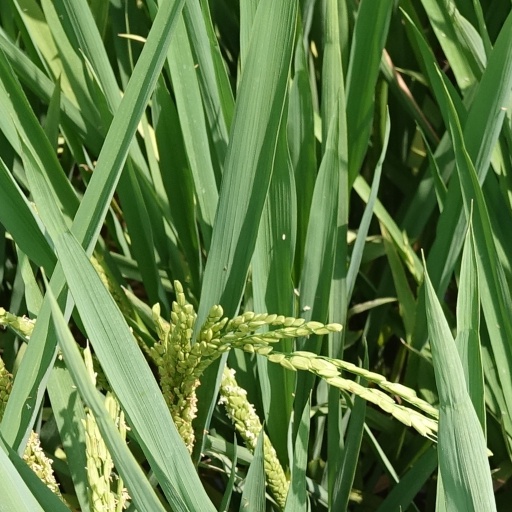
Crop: rice